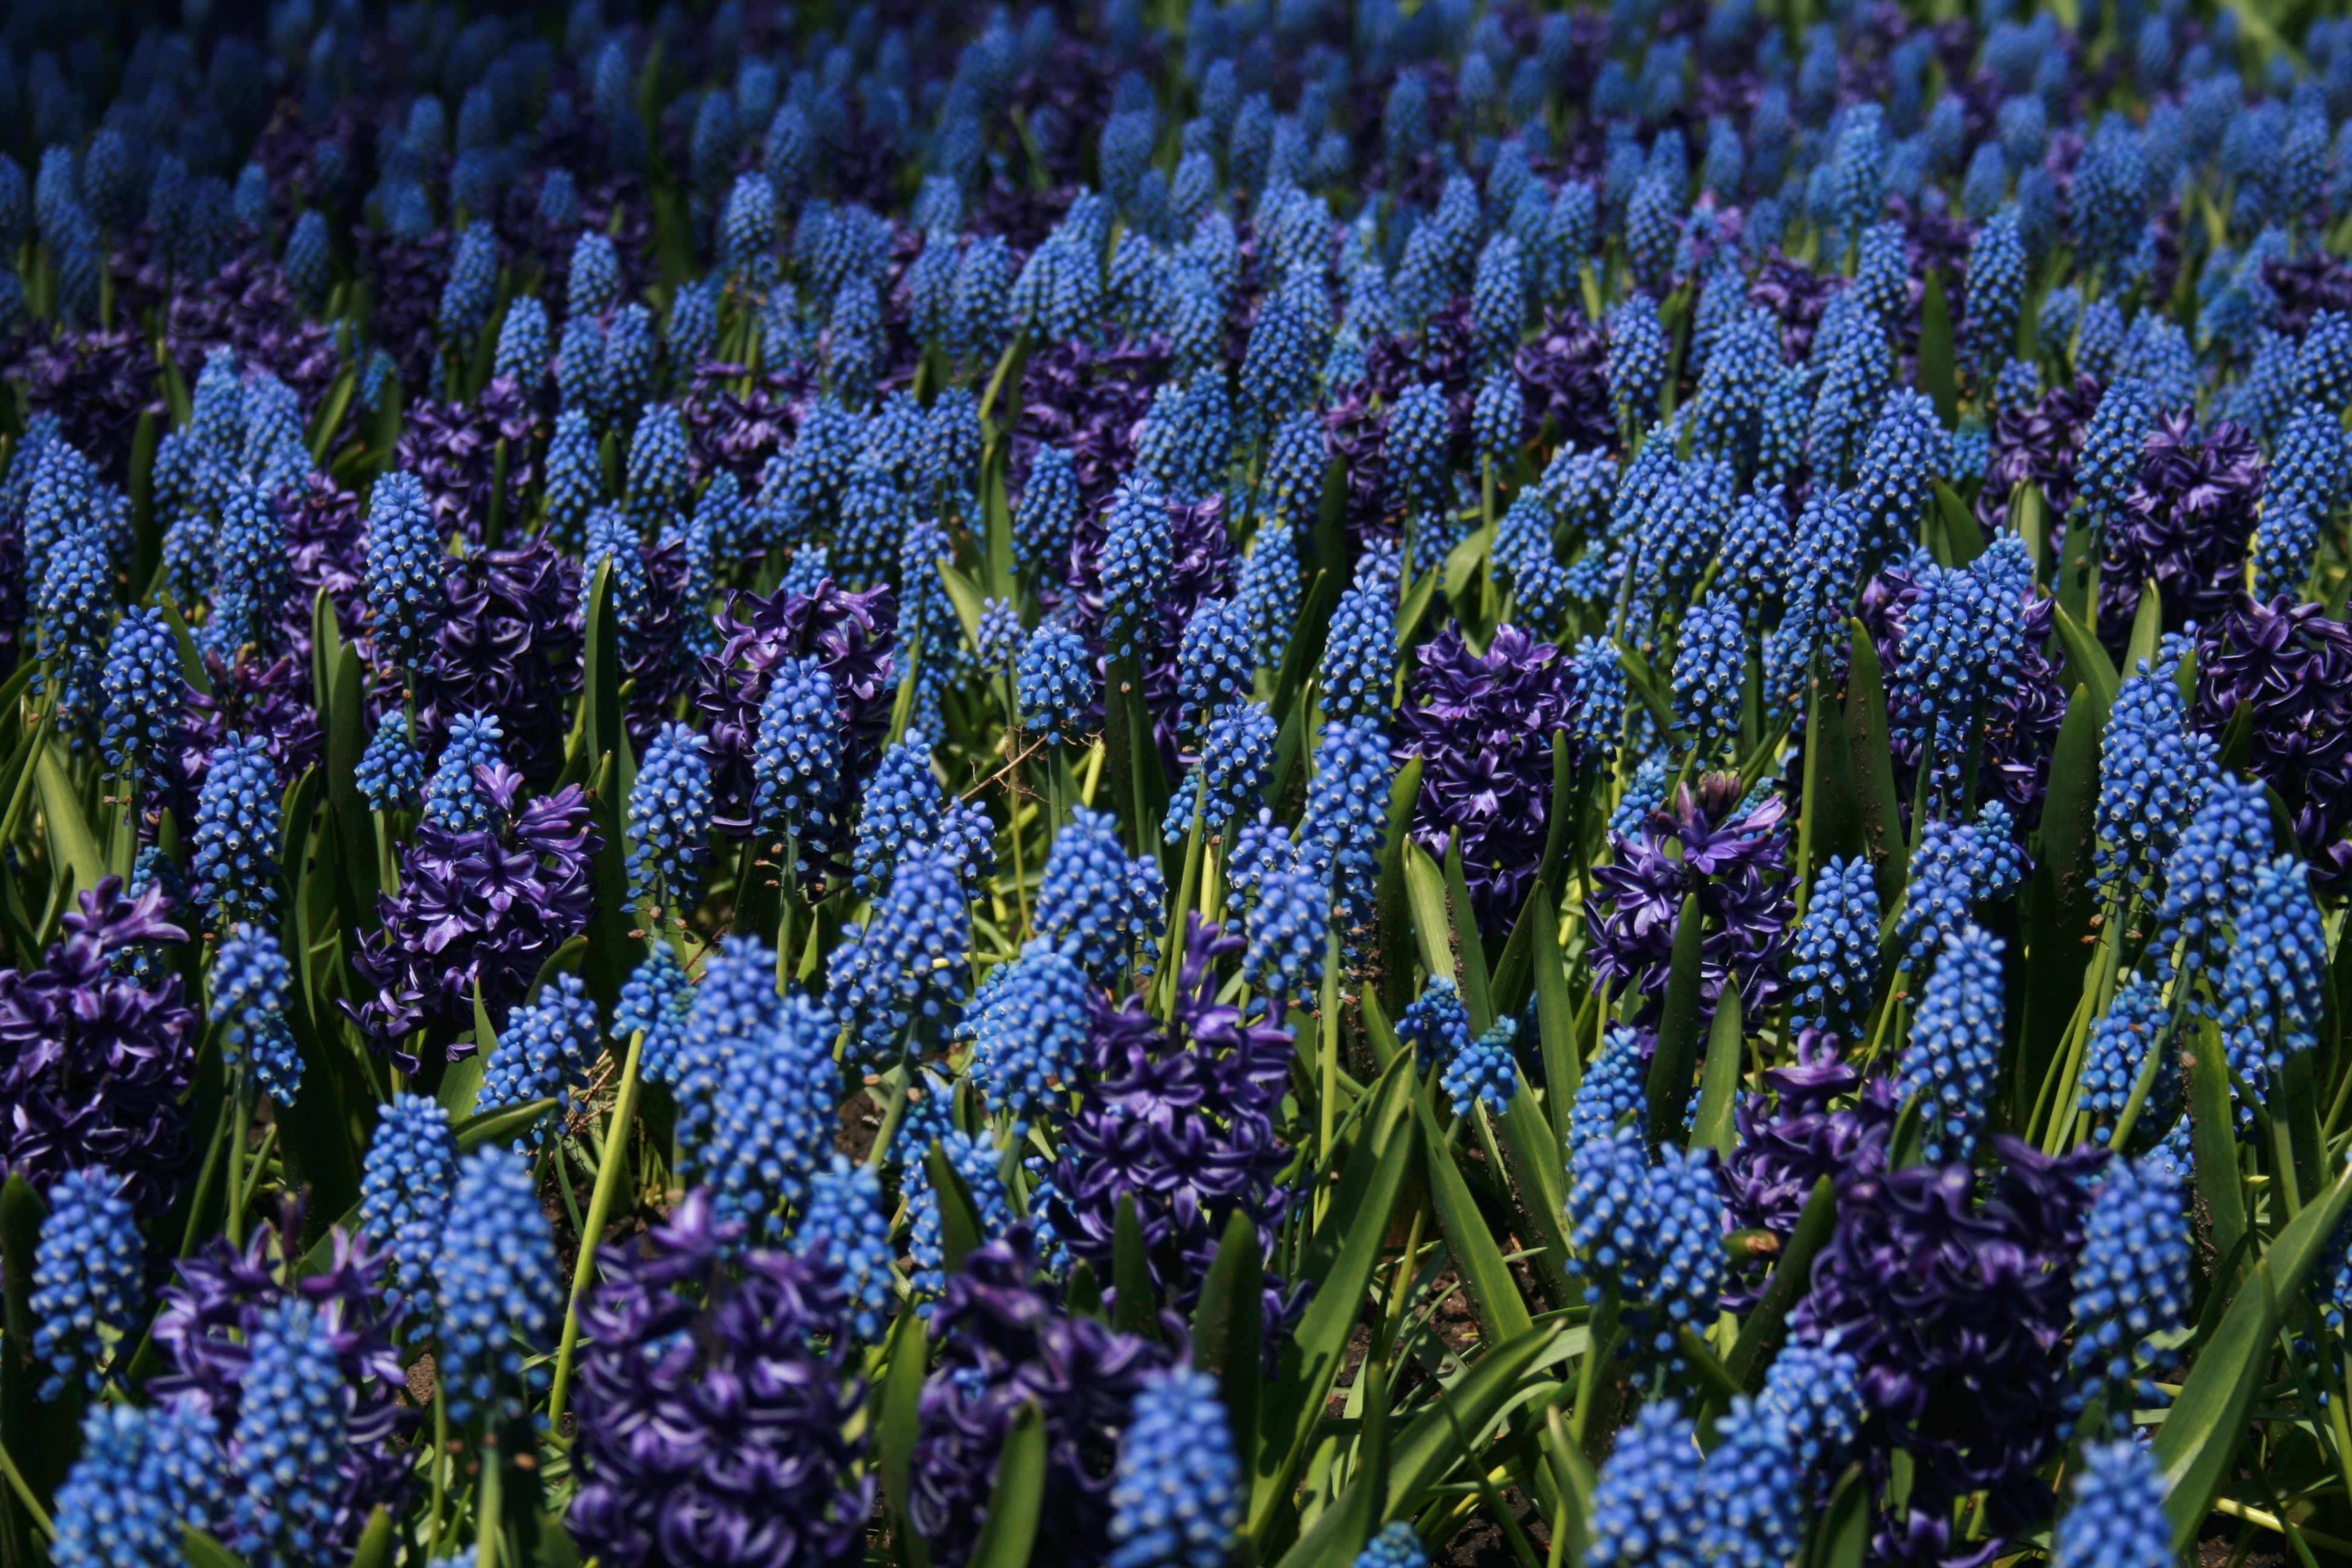
flower, flowering plant, plant, hyacinth, lavender, grape hyacinth, blue, french lavender, bluebonnet, lupin, english lavender, spring, lupinus mutabilis, delphinium, wildflower, perennial plant